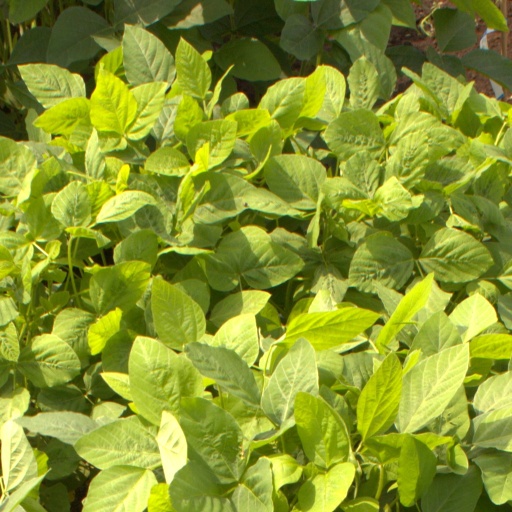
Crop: soybean